Tom Cooper (cricketer)

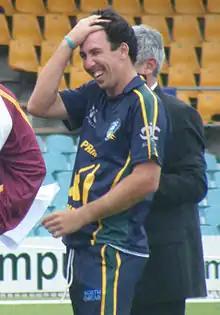
Tom Cooper playing for the Prime Minister's XI in 2010.

Cooper qualified to play for the Netherlands national cricket team as his mother was born in Dutch New Guinea. He applied for a Dutch passport to make travel to Europe easier, and while playing for a club in Scotland the Dutch coach, Peter Drinnen, discovered he was in Europe on a Dutch passport and asked if he wished to play for the Netherlands. The Koninklijke Nederlandse Cricket Bond, the governing body of cricket in the Netherlands, arranged for him to play domestic cricket in the Netherlands before he joined their national team as there is controversy surrounding players from full members of the ICC playing for other countries.